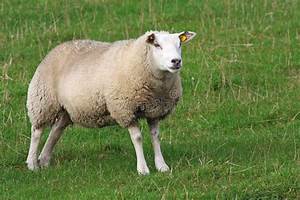
Label: pecora